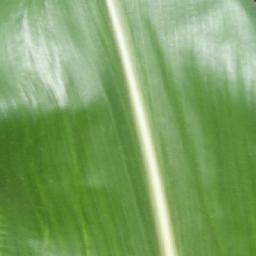
Label: Corn_(Maize)___Healthy